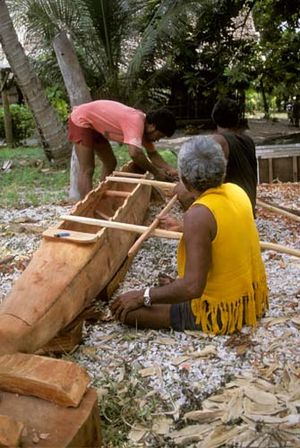
Tuvalu / Samfund / Traditionel samfundsstruktur
Kanobygning er en vigtig tradition på Tuvalu.
Tuvalu er en østat i Polynesien i Stillehavet. Landet har 10.094 indbyggere, og er dermed den selvstændige stat i verden med tredje færrest indbyggere, efter Vatikanstaten og Nauru. Tuvalu består af ni beboede atoller spredt over et havområde på omkring 1,3 millioner km². Med et landareal på bare 26 km² er det verdens fjerde mindste uafhængige stat. De nærmeste øgrupper er Kiribati, Nauru, Samoa og Fiji.